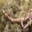
Label: worm